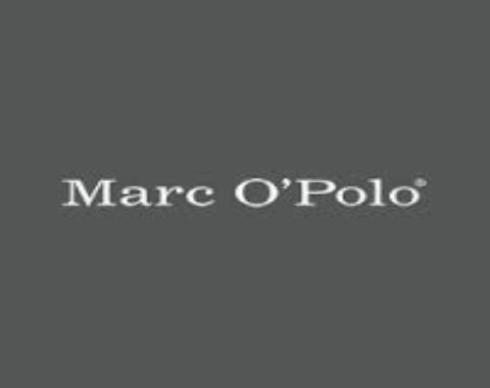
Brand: marc o'polo
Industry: Clothes